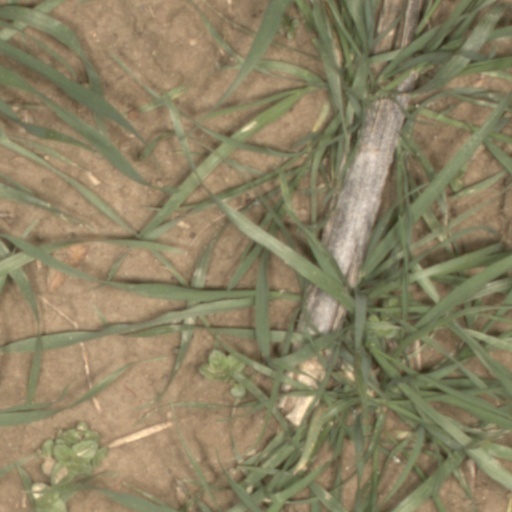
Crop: wheat